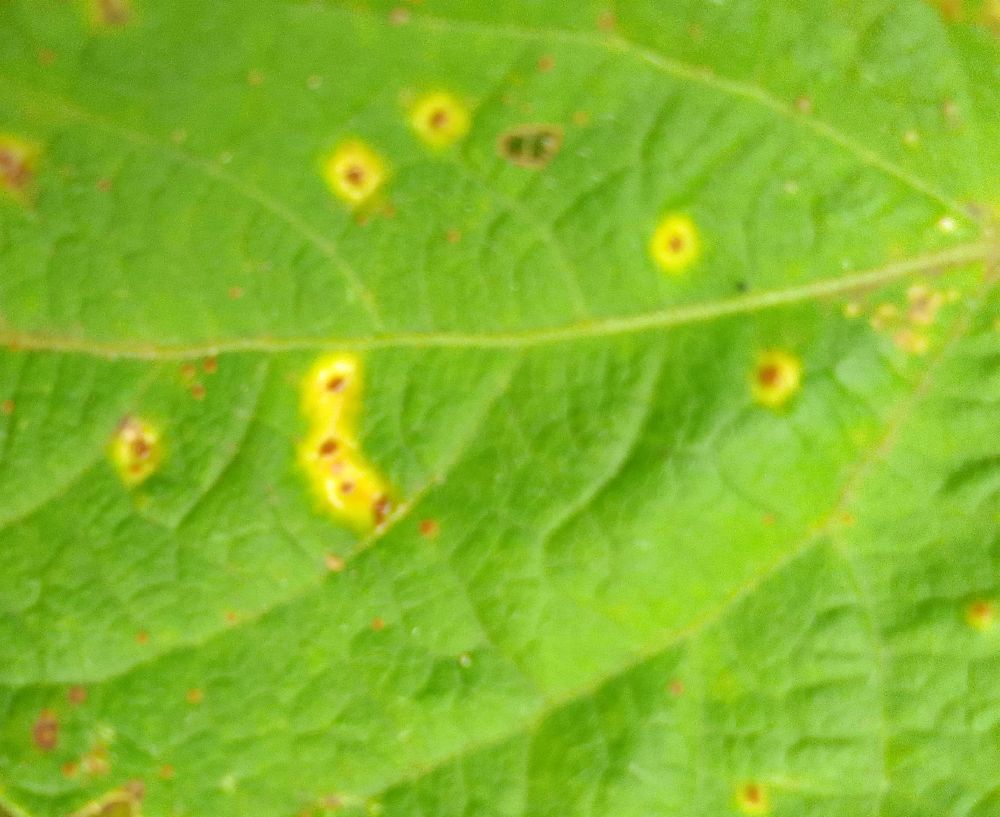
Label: rust